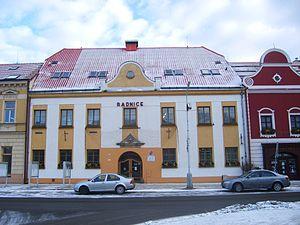
Moravské Budějovice est une commune du district de Třebíč, dans la région de Vysočina, en République tchèque. Sa population s'élevait à 7 364 habitants en 2019.